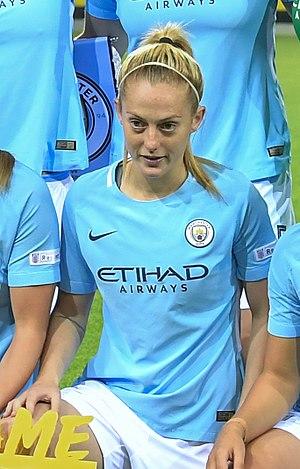
Keira Walsh est une footballeuse internationale anglaise qui joue à Manchester City.